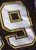
Number: 9